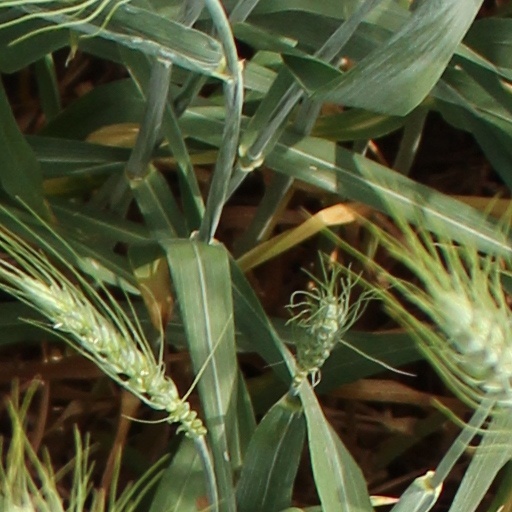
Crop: wheat